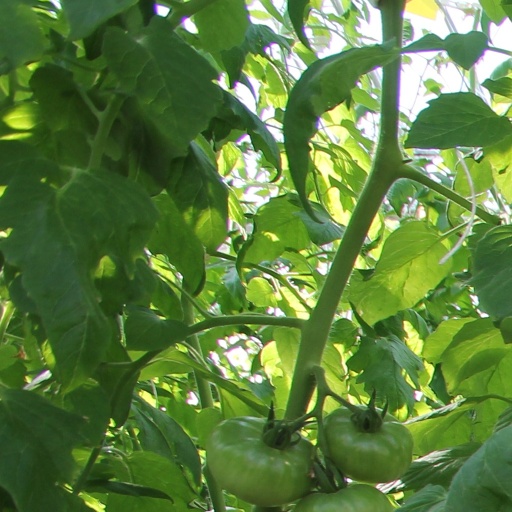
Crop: tomato